Ferris Barracks

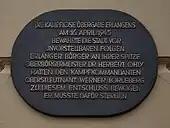
Plaque honoring Ohly and Lorleberg in Lorlebergplatz in Erlangen

At the close of World War II, the defense of Erlangen fell under the military authority of "Oberstleutnant" (English: Lieutenant-Colonel) , a pastor's son and professional soldier. After many exchanges, the "" (English: Lord Mayor) of Erlangen, Dr. Herbert Ohly, convinced Lorleberg that Adolf Hitler's order to fight on at all costs was pointless. On 16 April 1945, Ohly and Lorleberg offered to hand over the city of Erlangen to the 1st Battalion, 7th Infantry Regiment, 3rd Infantry Division, 7th Army without a fight. Lorleberg explained that there were approximately 120 soldiers in the Thalermühle mill complex who refused to surrender. The US colonel rejected the offer to surrender and gave Lorleberg until 2:00 PM to convince these soldiers to surrender peacefully, or he would fire on the city. Lorleberg, along with police lieutenant Andreas Fischer and their driver, Thomas Pfannenmüller, went by car under a white flag to the Thalermühle mill complex in the Regnitzwiesen. The driver remained with the vehicle while Lorleberg and Fischer went inside the Firma Mobius to order the soldiers to surrender. Lorleberg did not manage to convince the soldiers to surrender, and he was killed, whether by suicide or by a disgruntled soldier, as he walked out of the building. The police officer, who waited in front of the building, heard a single shot as Lorleberg was approaching the exit. A memorial was erected in 1955 near the place where he fell. In his honor, Kaiser Wilhelm Platz in Erlangen was renamed to Lorlebergplatz on November 1, 1945. The city of Erlangen was spared further destruction, and US forces soon occupied what then became known as Ferris Barracks; bounded on the west by Hartmannstraße, on the north by Artilleriestraße, on the east by present-day Kurt-Schumacherstraße and on the south by present-day Staudtstraße.